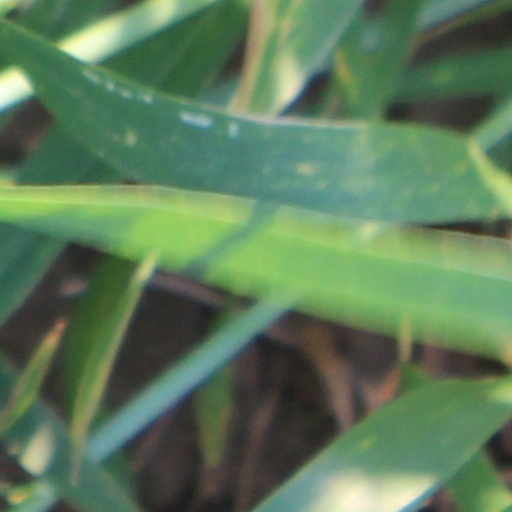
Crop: wheat